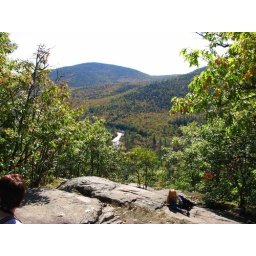
view from the top of a mountain near the kancamagus highway